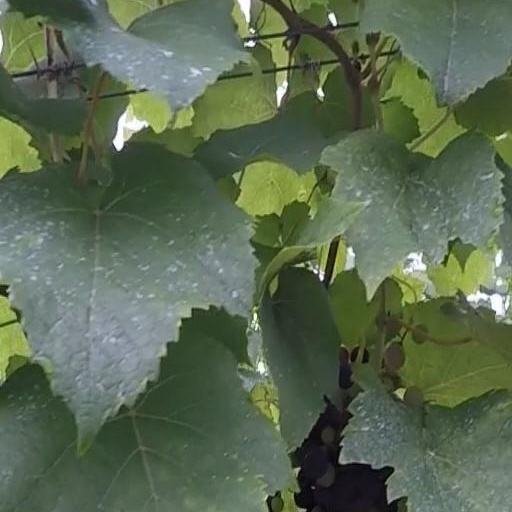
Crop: grape